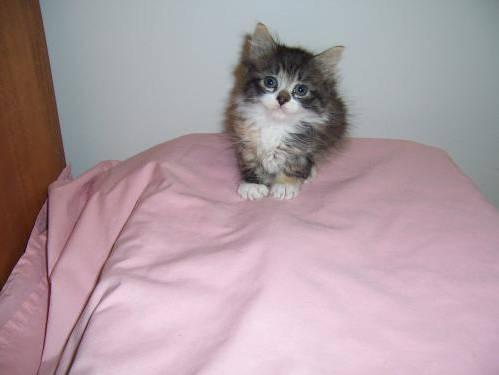
cat